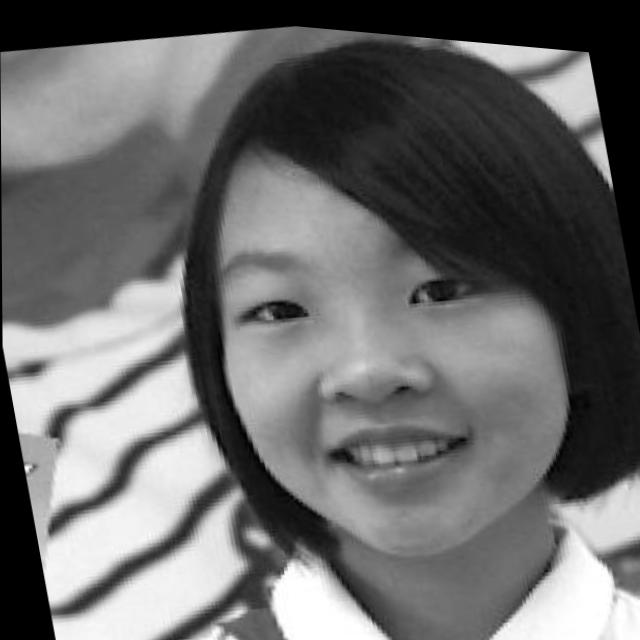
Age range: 0-12